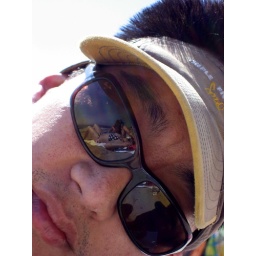
at butterfly beach in santa barbara